Aeshna

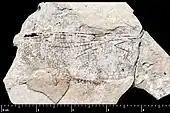
"Aeshna andancensis" holotype wing

Note that many fossil species in the genus were named at a time when many extant species now included in other genera were included in "Aeshna". Recent sources are not available to indicate whether these species belong in the new circumscription of "Aeshna" as used in this article. Fossil species include: